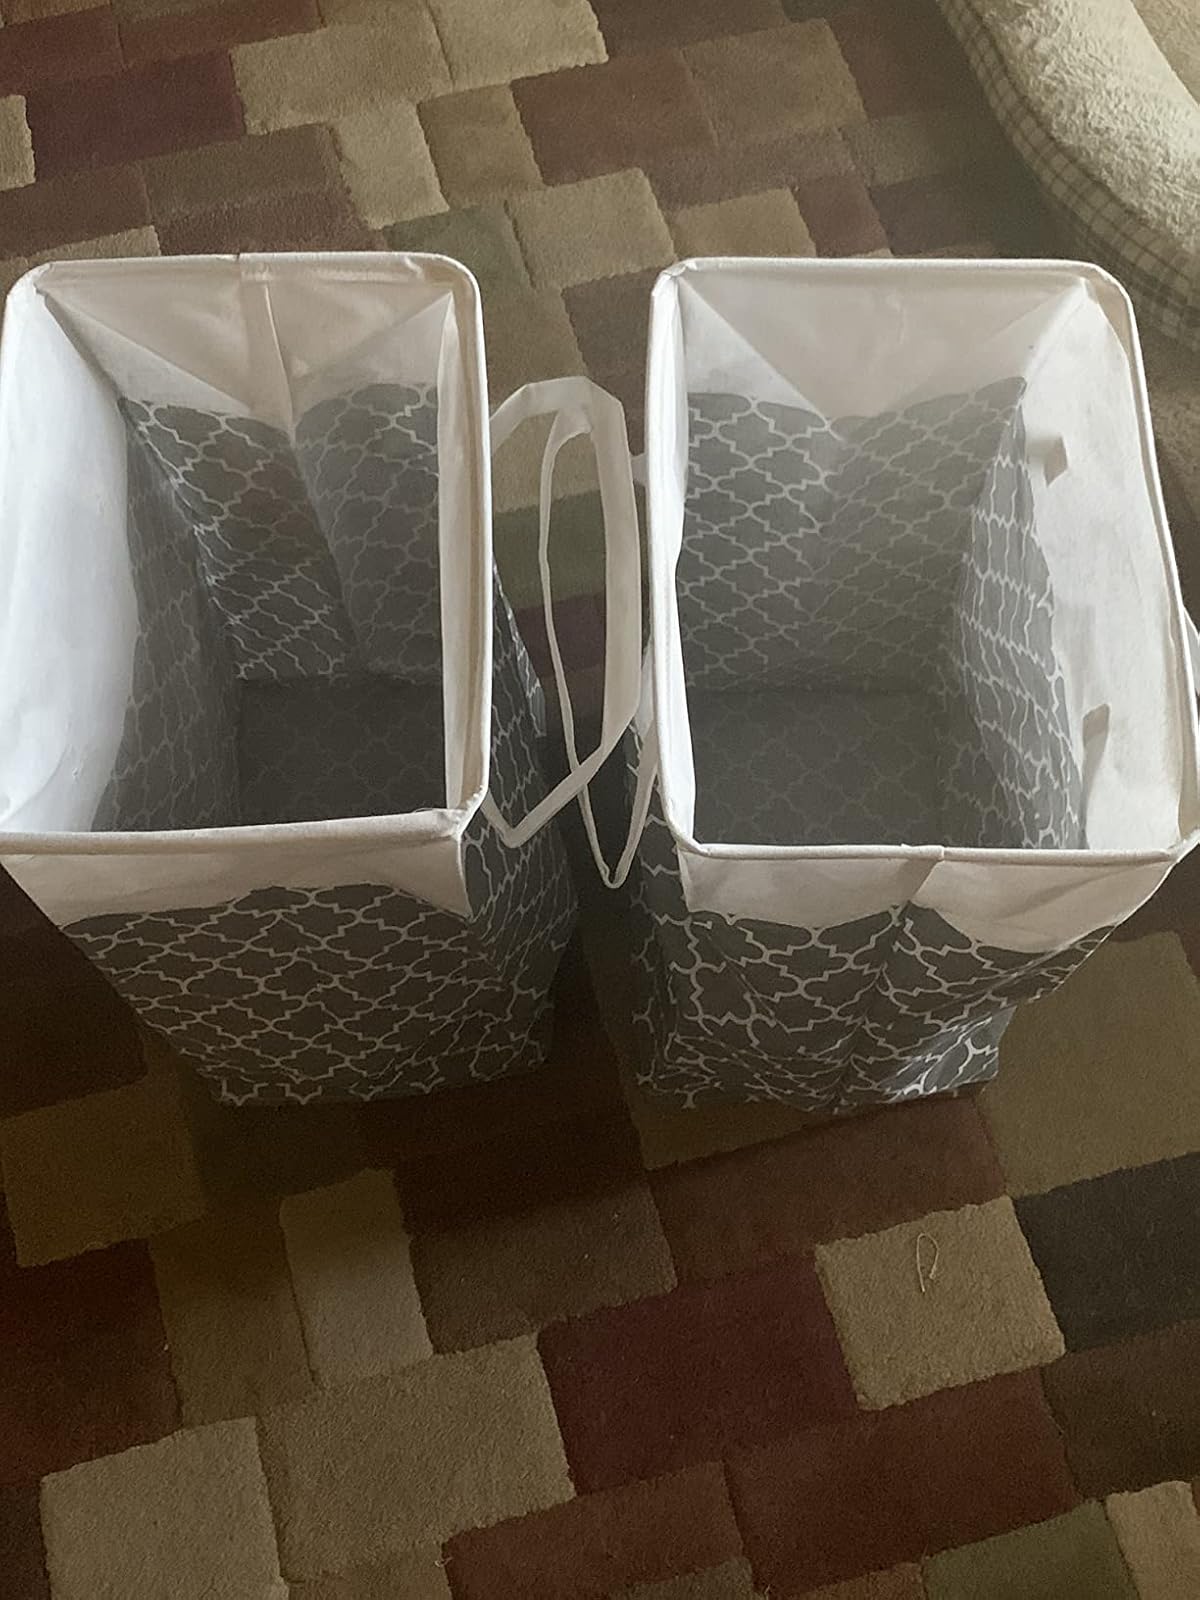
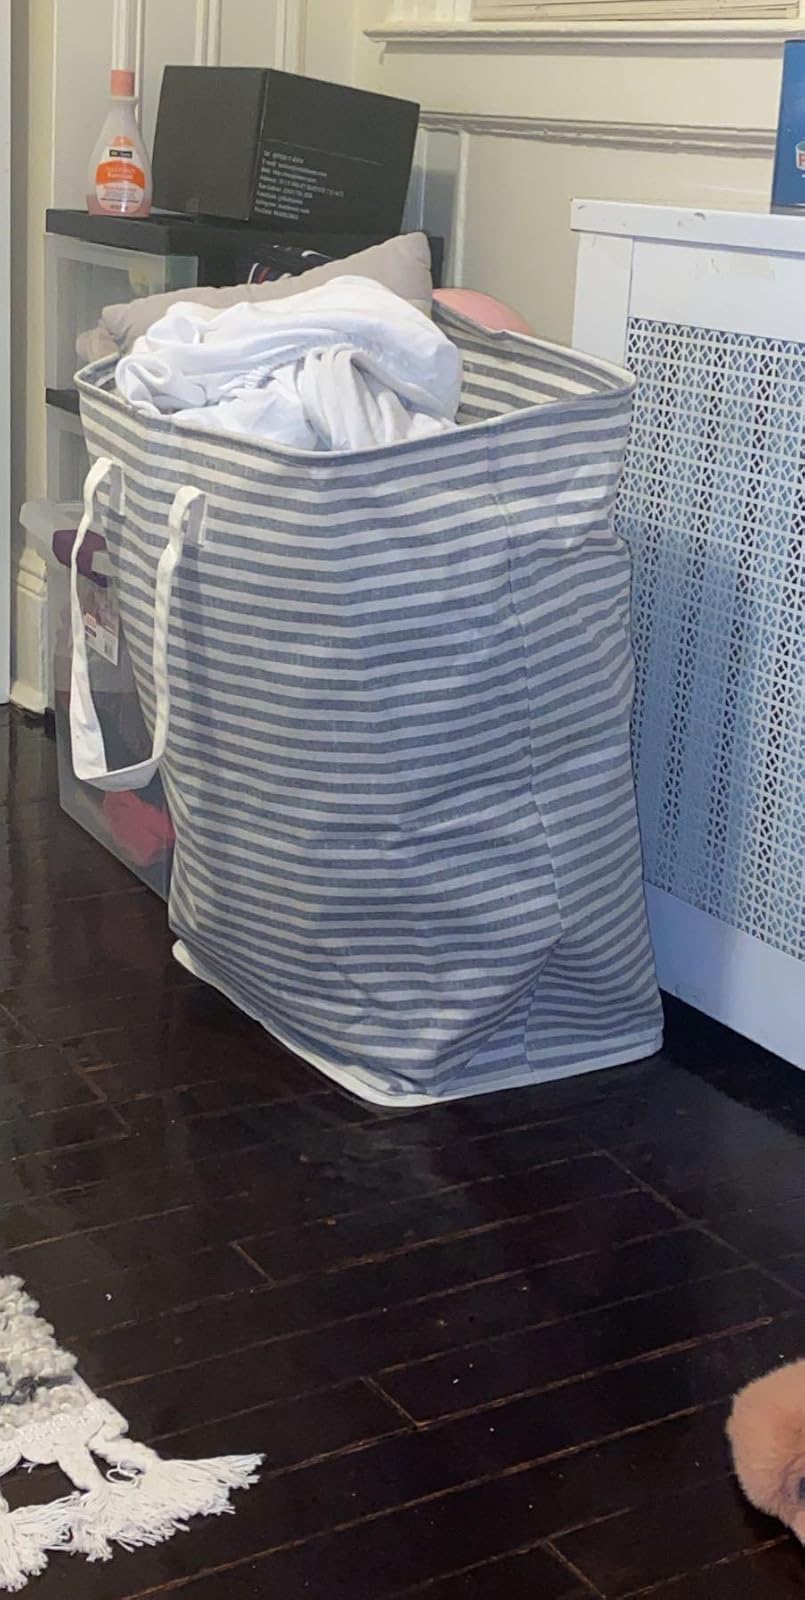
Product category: items_hamper
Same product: no